Zimbabwe

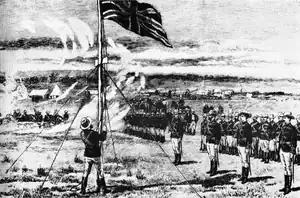
The Union Jack was raised over Fort Salisbury on 13 September 1890.

After losing their remaining South African lands in 1840, Mzilikazi and his tribe permanently settled in the southwest of present-day Zimbabwe in what became known as Matabeleland, establishing Bulawayo as their capital. Mzilikazi then organised his society into a military system with regimental kraals, similar to those of Shaka, which was stable enough to repel further Boer incursions. Mzilikazi died in 1868; following a violent power struggle, his son Lobengula succeeded him.